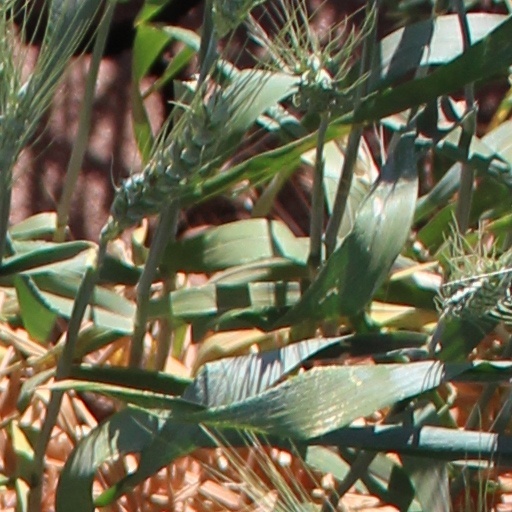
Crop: wheat